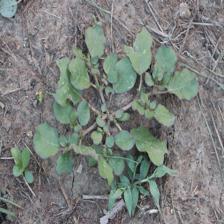
Label: BroadLeafWeed